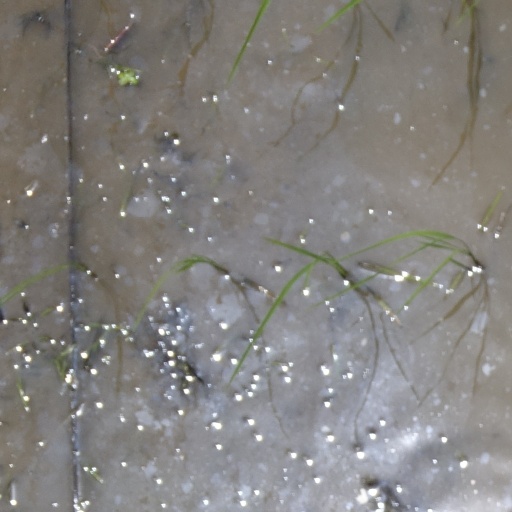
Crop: rice